Waterford Courthouse

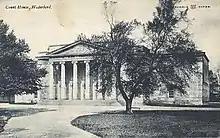
Waterford Courthouse, 1906

The current building is the second courthouse to occupy the site. It replaced a courthouse designed by James Gandon which was constructed in 1784, and occupied the site until roughly 1840. In the 12th century, the Augustinian Priory of St Catherine occupied the site. The courthouse was designed by John B. Keane. The builder was Terence O'Reilly, and was built between 1848 and 1849. The building was originally used as a facility for dispensing justice but, following the implementation of the Local Government (Ireland) Act 1898, which established county councils in every county, it also became the first meeting place for Waterford County Council. It was agreed, however, that subsequent meetings would be held at Dungarvan Courthouse.